Jagdgeschwader 1 (World War II)

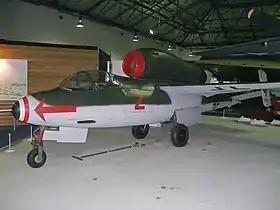
He 162 interceptor at RAF Hendon (2007)

At the end of April 1944 the Luftwaffe was failing to replace trained dead pilots quickly enough. In aircraft, the stop-gap solutions which preceded the hoped mass-production of the Me 262, the Bf 110 and Messerschmitt Me 410 bomber-destroyers were suffering heavily against US escorts which were now following the US bombers everywhere. The Bf 109 and Fw 190s could dogfight on approximately equal terms, but lacked the firepower to break apart US bomber combat box formations when they could engage them. An effective solution that emerged at this time was the Fw 190 "Sturmbock". These aircraft, flown in "gruppe" strength and with effective escort by lighter Bf 109s, could wreak havoc on US bomber formations. JG 300 and "Jagdgeschwader" 4 were to be allocated one such "gruppe". "Sturmstaffel" 1 was such a unit, albeit at squadron level. This independent formation was attached to I. "Gruppe". The Fw 190 A-6s they flew were modified for close-quarter combat with US bombers. 30mm armoured-glass plates were attached to the side of the canopy as a field-solution. The improved armour to the fighters engine and cockpit was accompanied by the use of MG 17 machine guns above the engine and four MG 151/20 cannon in the wings. The Fw 190 A-7 arrived thereafter, with the engine-mounted guns replaced by MG 131 machine guns, but these were deleted by the ground-crews. The unit became operation on 19 October 1943 and remained with JG 1 for a brief period, to 23 February 1944. "Sturmstaffel" 1 was eventually absorbed into the new "Sturmgruppe" IV./JG 3 on 8 May 1944. The units penultimate weapon, the Fw 190 A-8/R2 and its 30 mm MK 103 cannon, could destroy a B-17 with three shells, and it was known to knock down B-24s after a single hit. The armoured fighter proved near-invulnerable to US bomber return-fire, but was slow, and unwieldy and consequently, easy targets for US fighters. The use of the "Sturm" units were successful when they could reach the bombers, but the USAAF responded by sending increased numbers of escorts to sweep ahead of the bomber stream; once the unwieldy German "sturm" formations were broken up, it was near-impossible for them to reform.